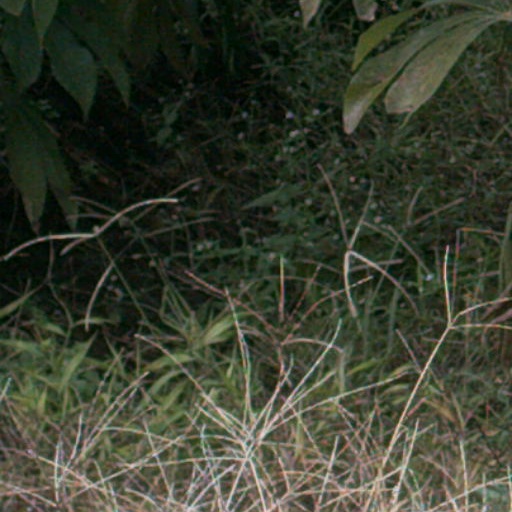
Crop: cassava